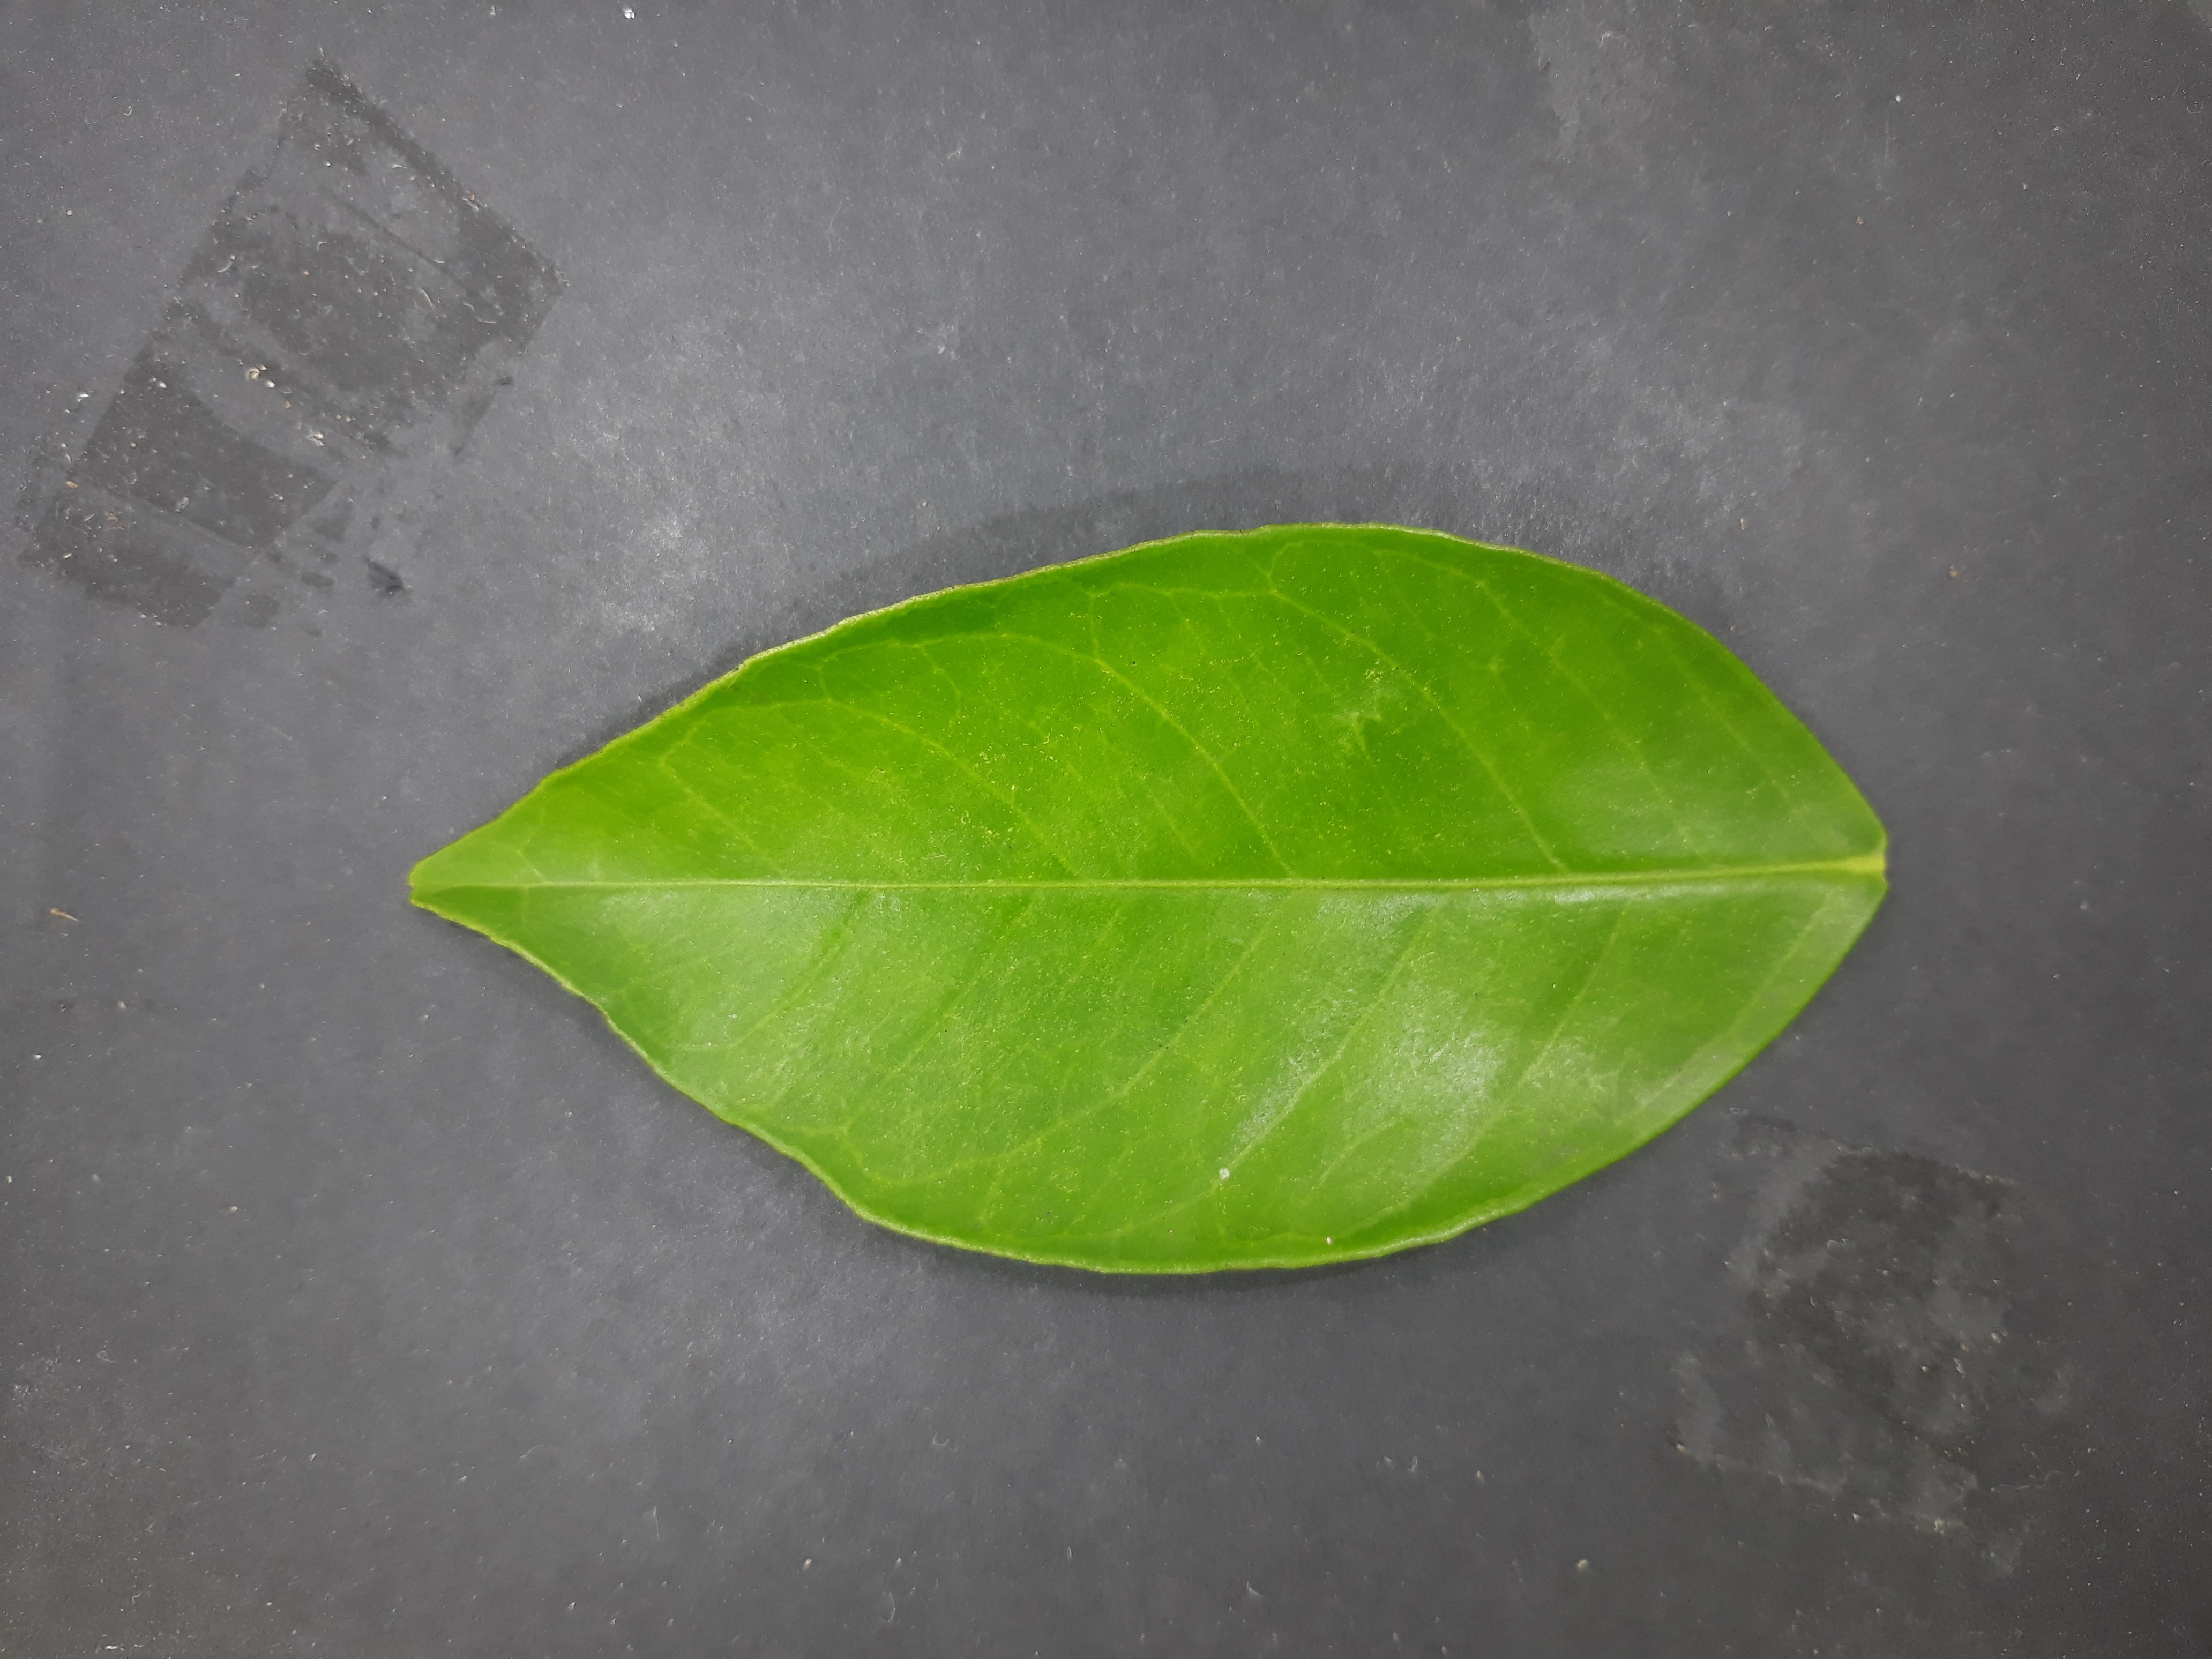
Label: Healthy